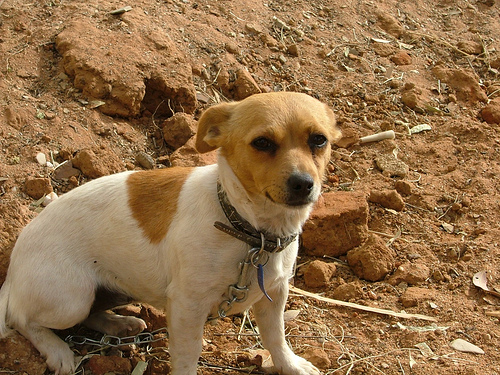
Breed: german shorthaired